Dunsterforce

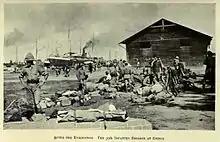

In early September, an evacuation was considered and the War Office agreed with Marshall, that British troops should be withdrawn. The Ottoman success had been costly and it was only after the arrival of reinforcements that the attack could be resumed on 14 September, a plan disclosed to the defenders by a deserter on 12 September. The Ottoman plan for the final assault on Baku, was for the 15th Infantry Division to attack from the north and the 5th Caucasian Infantry Division to attack from the west, with the main attack on the north-west corner of the Baku defence line. The attack began at along a road through Wolf's Gap in the ridge. In clouds and mist, the two British pilots strafed the Ottoman troops on the western slopes from low altitude and reported the progress of the attack. By the Ottomans were half-way from the ridge to the city and at the pilots were ordered to destroy the aircraft, since they were too badly damaged to risk flying. The RAF contingent abandoned the airfield under artillery fire, the pilots took a machine-gun, salvaged three cameras and the ground crews took another machine-gun and joined the infantry defending the north end of the field.